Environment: real
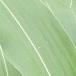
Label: healthy